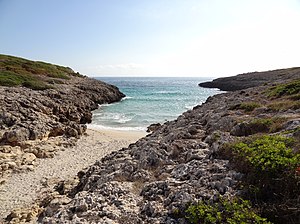
Mallorcas flora / Planter fra kysterne
Kysten ud for Manacor.
Mallorcas flora er præget af afstanden til nærmeste fastland. Nogle slægter og arter er nået derud, men mange – som i og for sig godt kunne vokse dér – findes ikke på øen. Til gengæld har floraen flere fællestræk med floraerne på Korsika, Sardinien og Sicilien. Endelig findes en række arter og især underarter, der er endemiske for mallorca.